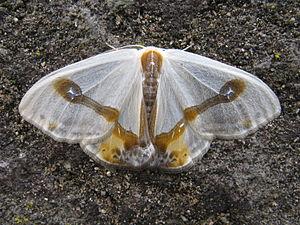
Macrocilix est un genre d’insectes lépidoptères de la famille des Drepanidae.